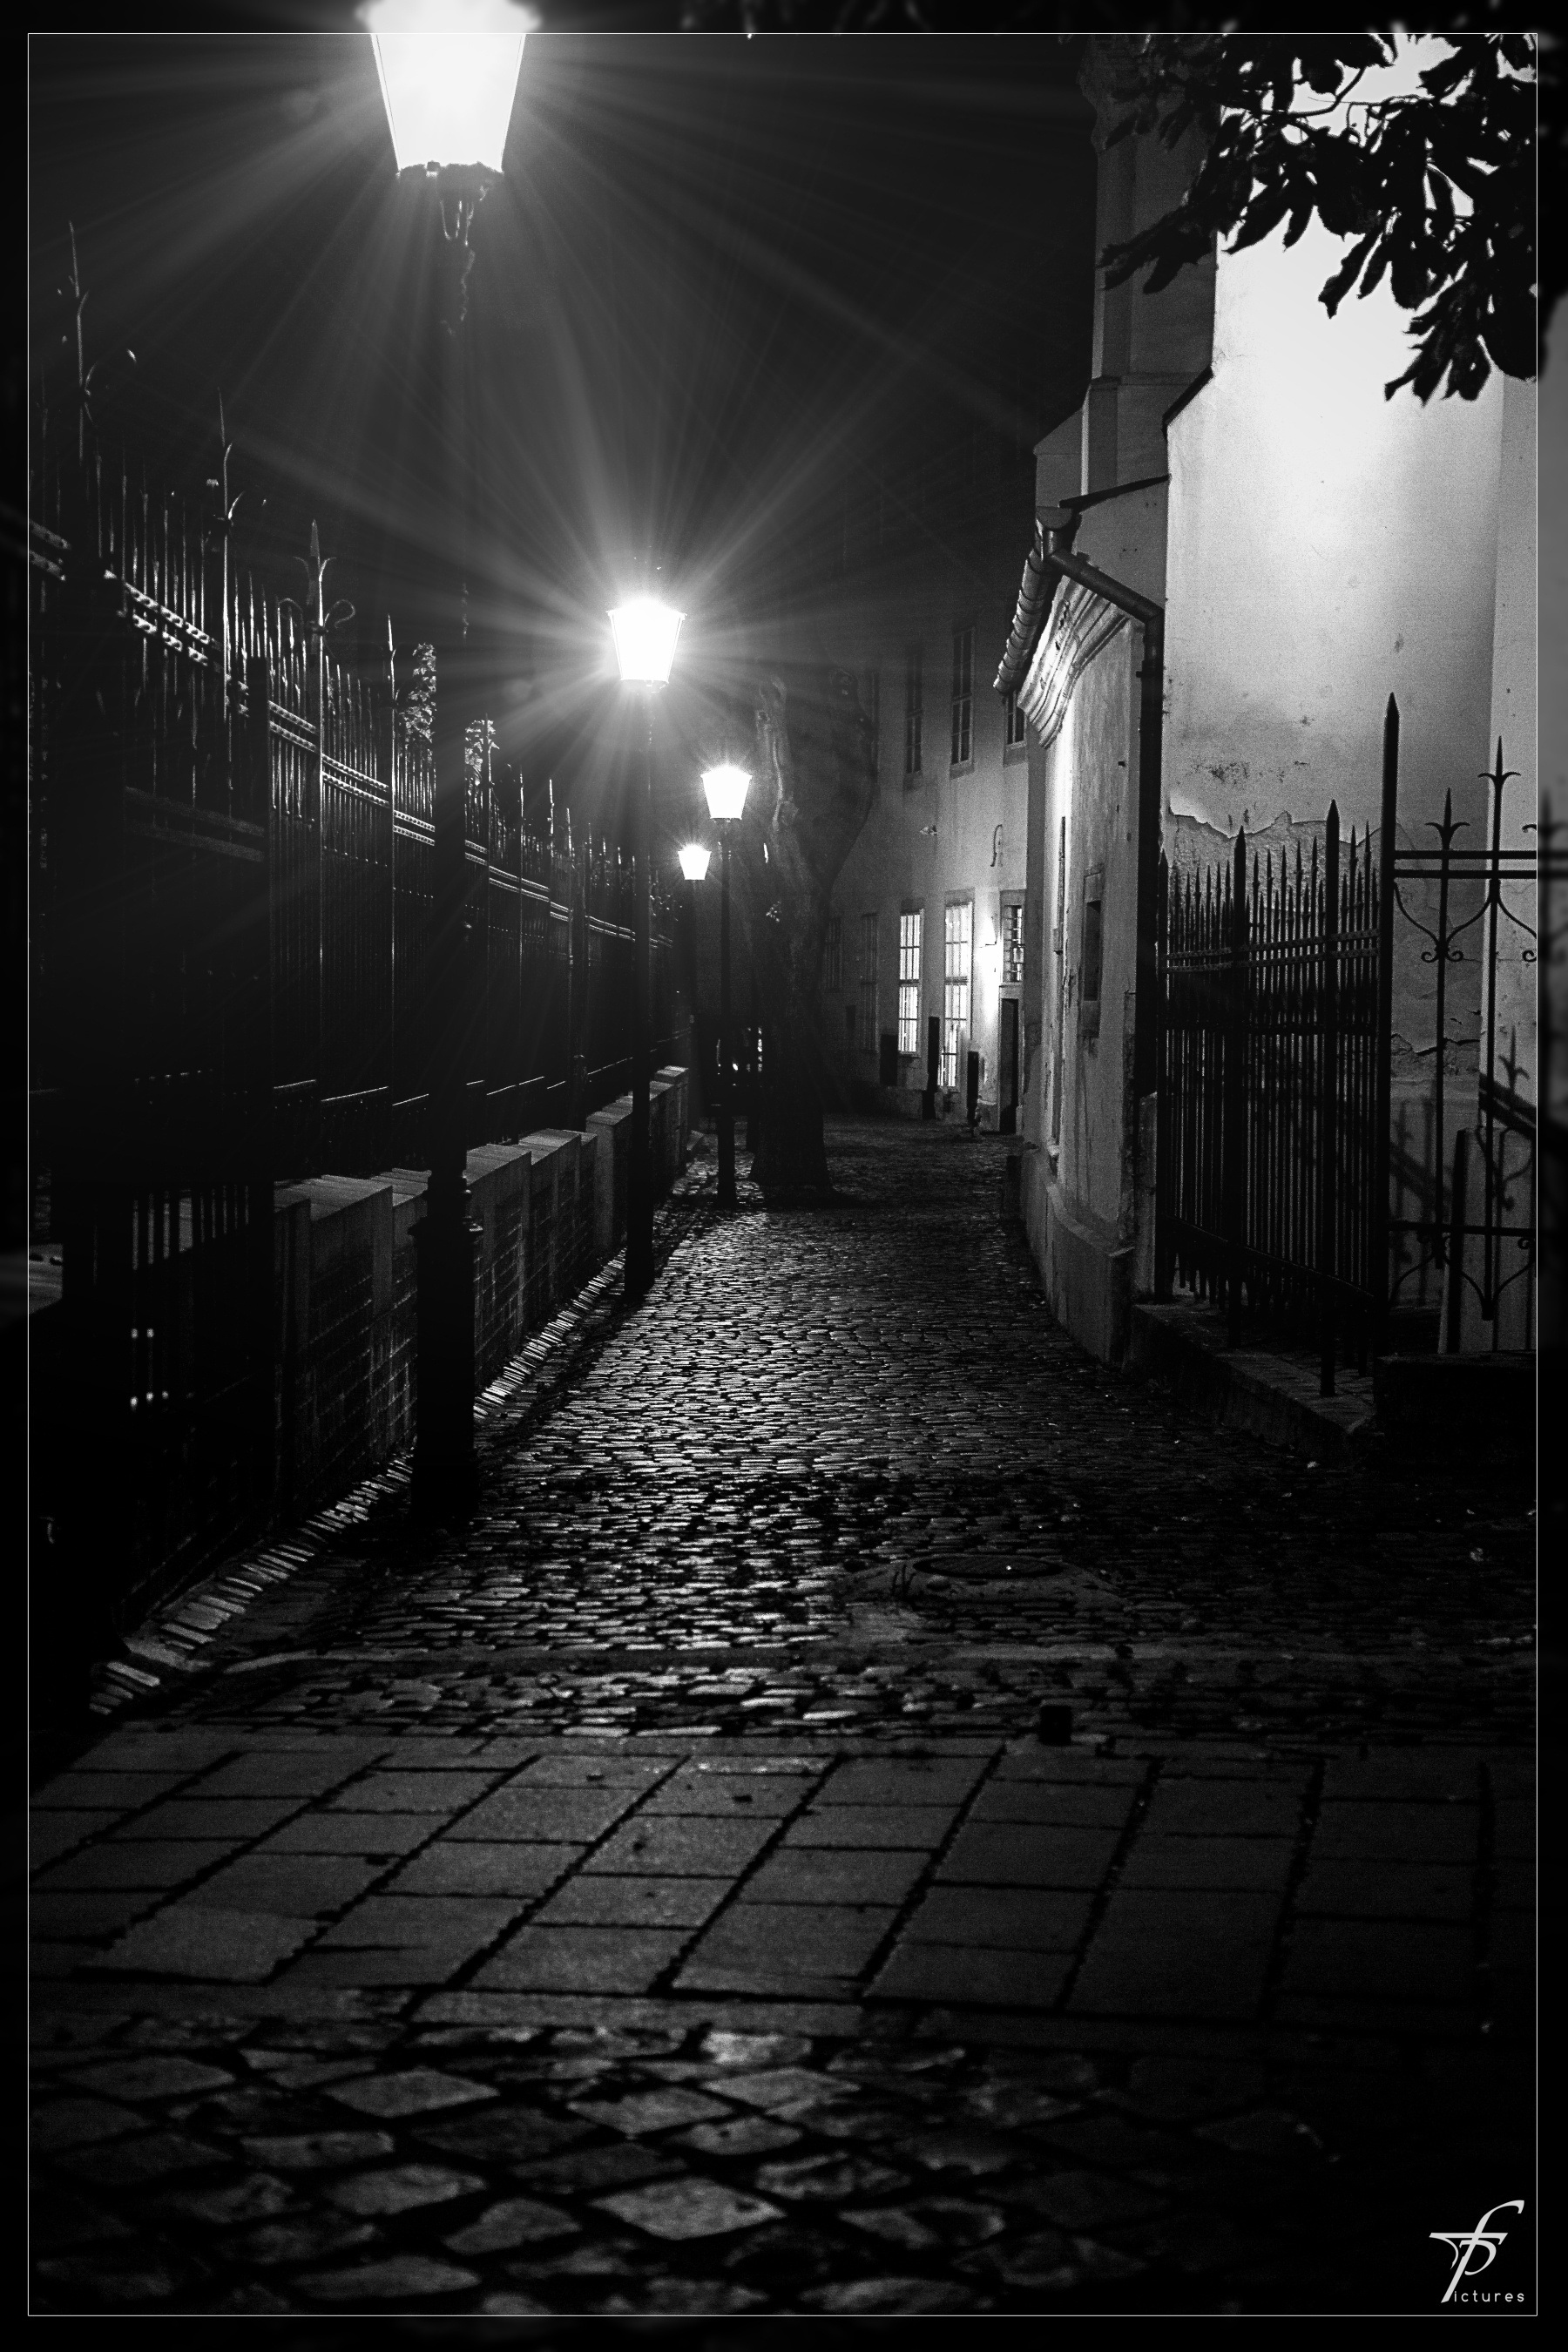
light, black and white, architecture, white, street, night, photography, darkness, street light, lamp, black, monochrome, lighting, symmetry, shape, monochrome photography, film noir